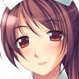
Portrait style: Anime Portrait